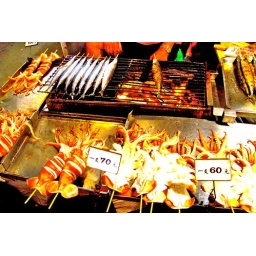
a roast fish vendor in night market